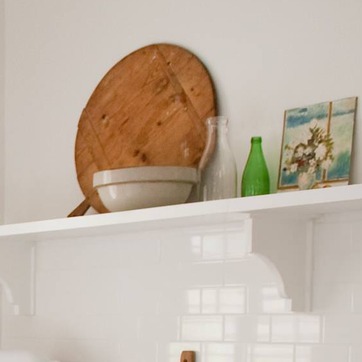
Material: ceramic